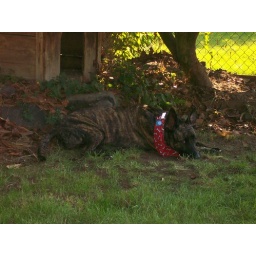
He hasn't set foot in that dog house one time since we got it.